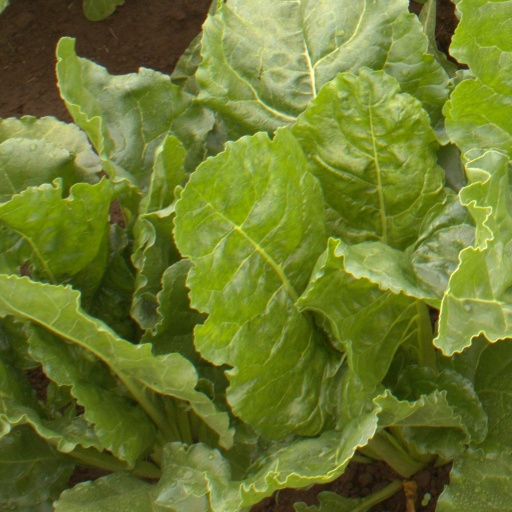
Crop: sugar beet